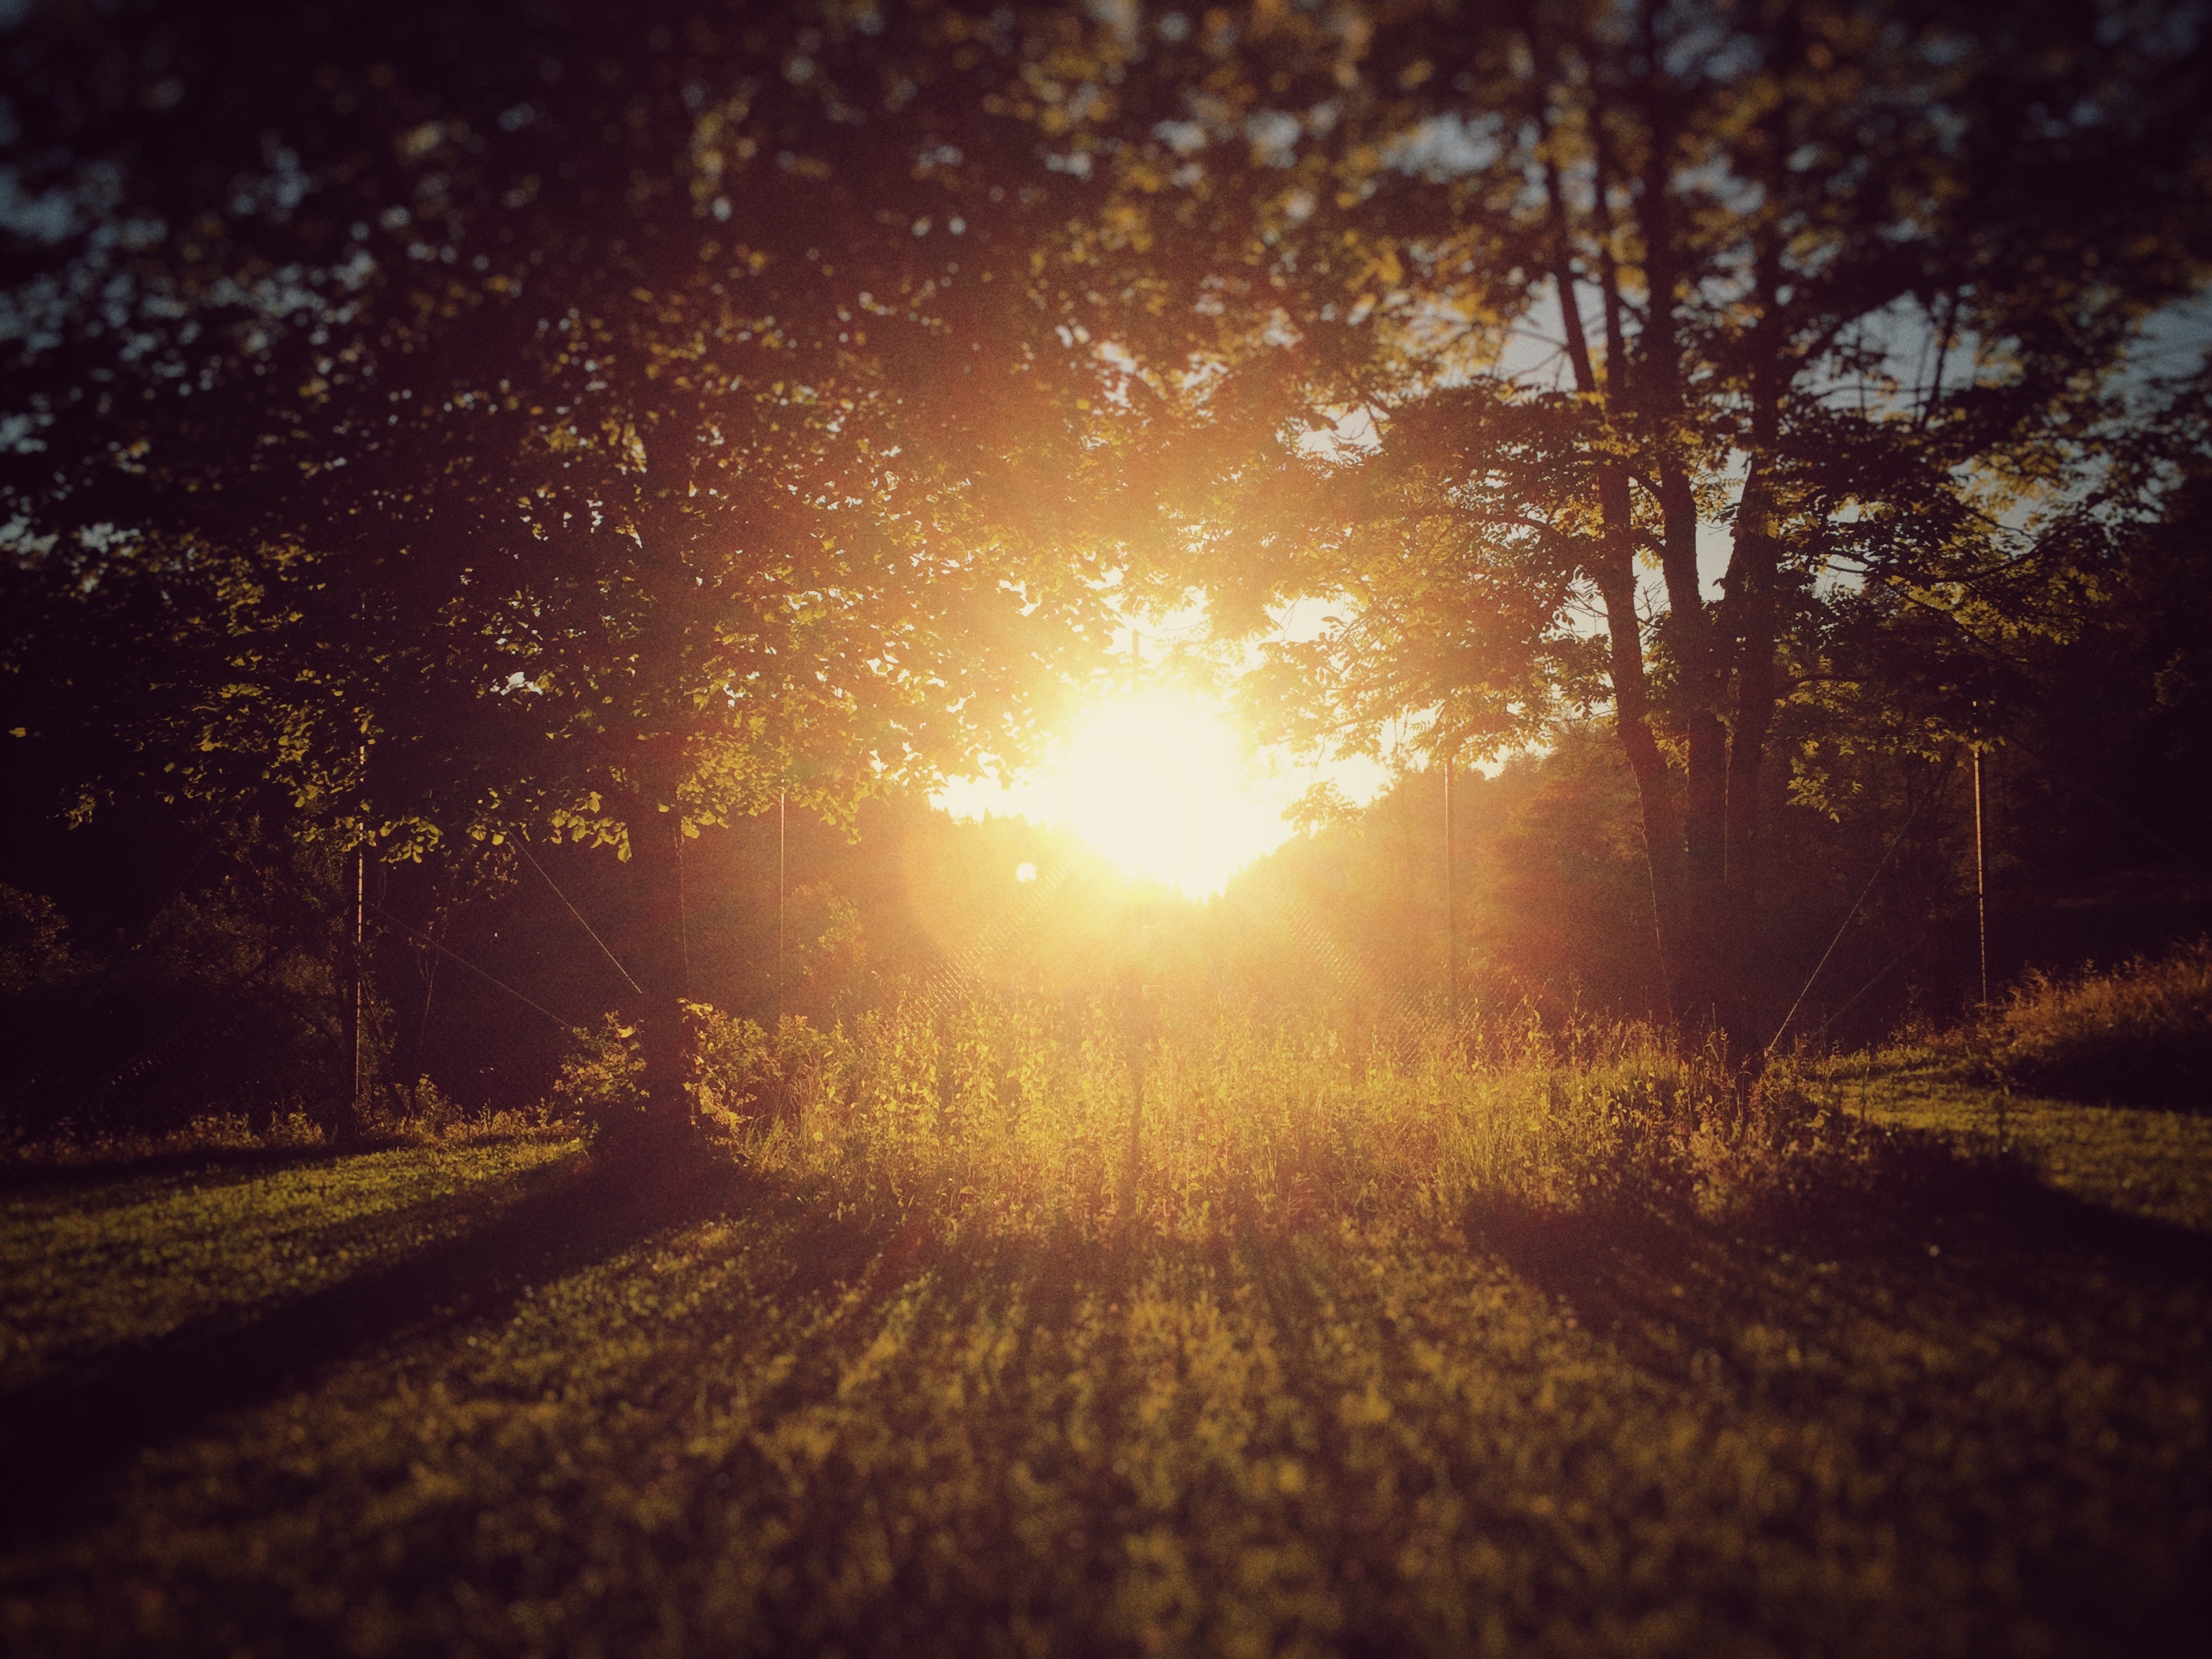
tree, nature, forest, light, sun, sunrise, sunset, night, sunlight, morning, leaf, dawn, atmosphere, evening, autumn, darkness, switzerland, abendstimmung, astronomical object, atmospheric phenomenon, woody plant